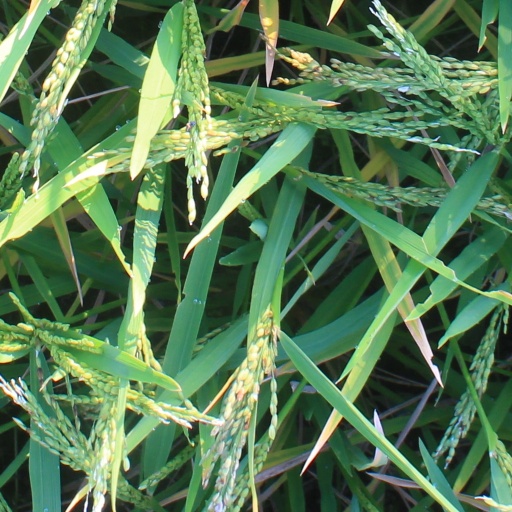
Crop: rice